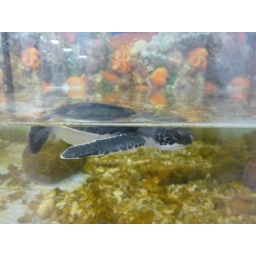
Baby sea turtle both above and below the water level.